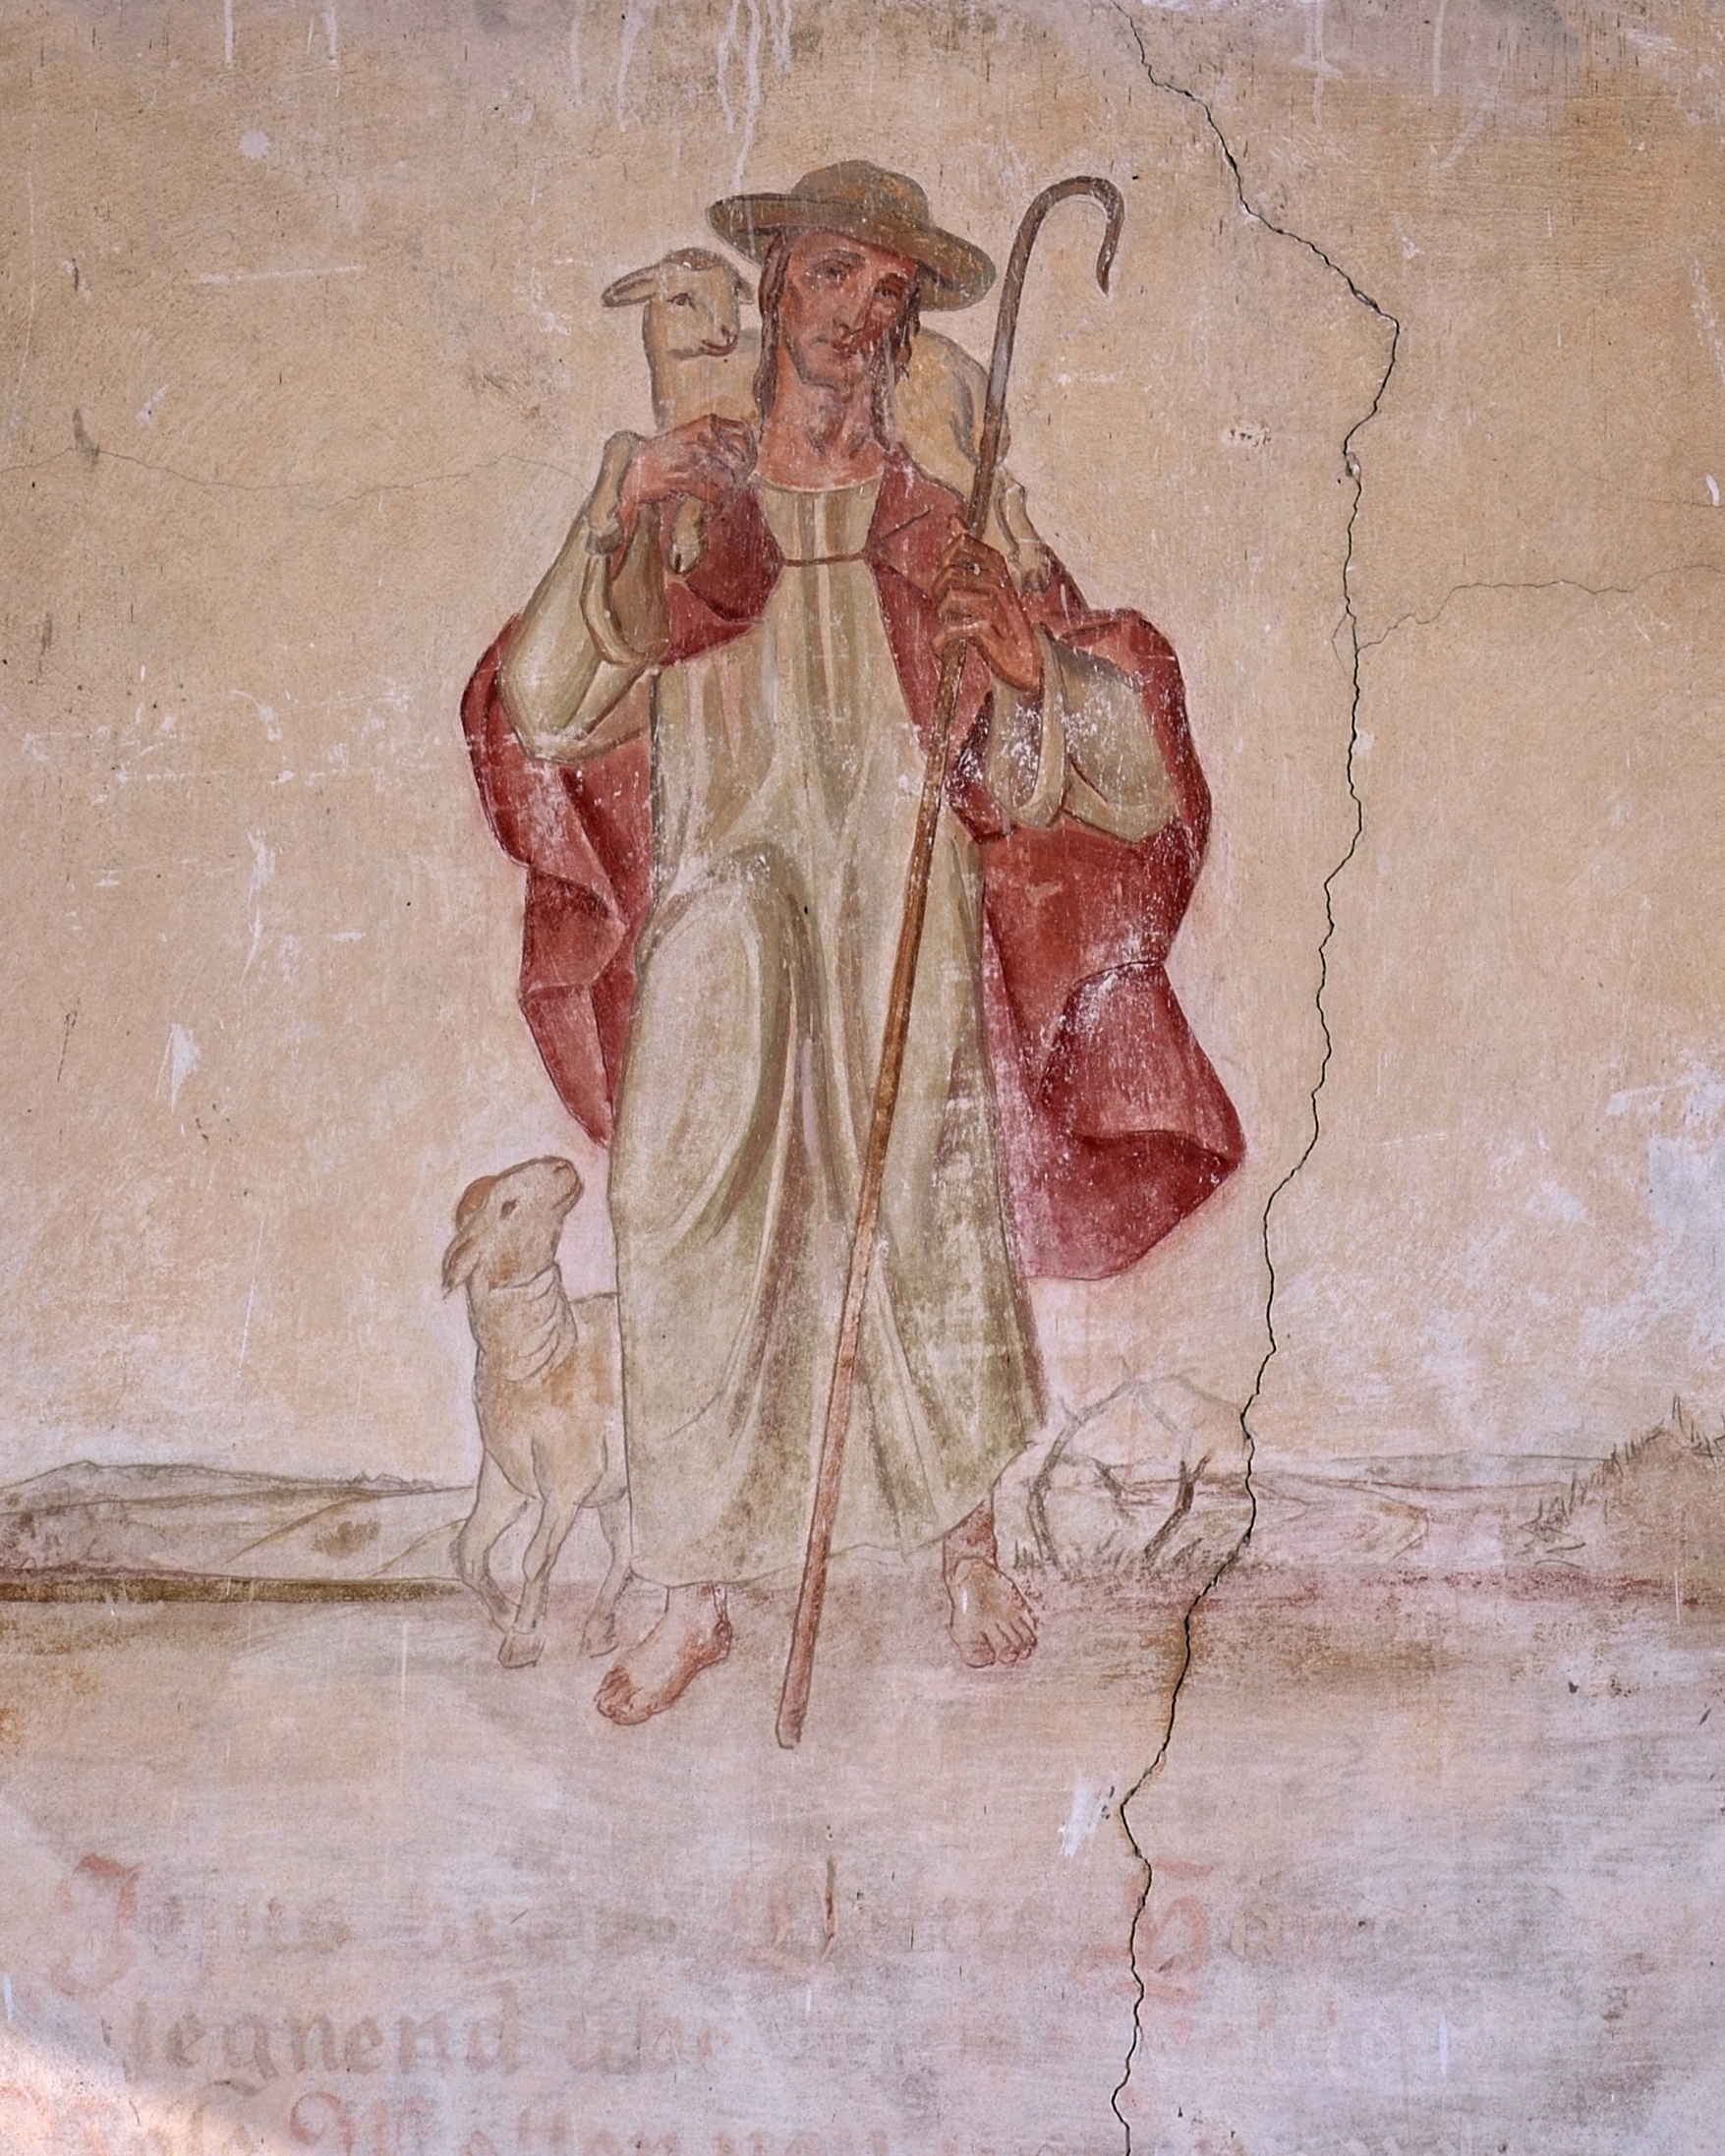
home, wall, portrait, religion, facade, christian, painting, shepherd, art, sketch, drawing, mural, christianity, bavaria, historically, modern art, watercolor paint, l ftlmalerei, lueftelmalerei, frescos, ancient history, art model, figure drawing